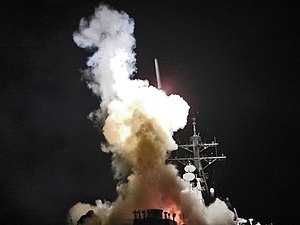
Operation Odyssey Dawn
Affyring af en Tomahawk fra USS Barry (DDG-52)) 19. marts 2011
Operation Odyssey Dawn er kodenavnet for det amerikanske bidrag i den libyske flyveforbudszone. Storbritannien har tilsvarende Operation Ellamy, Frankrig Opération Harmatta og Canada Operation MOBILE. Forslaget om en flyveforbudszone kom efter Muammar al-Gaddafis troppers nedslagtning af civile i Libyen i forbindelse med Oprøret i Libyen 2011. Formålet var at hindre Muammar al-Gaddafi-loyale styrker i at udføre luftangreb mod oprørstyrkerne. Der blev truffet aftale om aktionen på en konference i Paris d. 19. marts 2011.